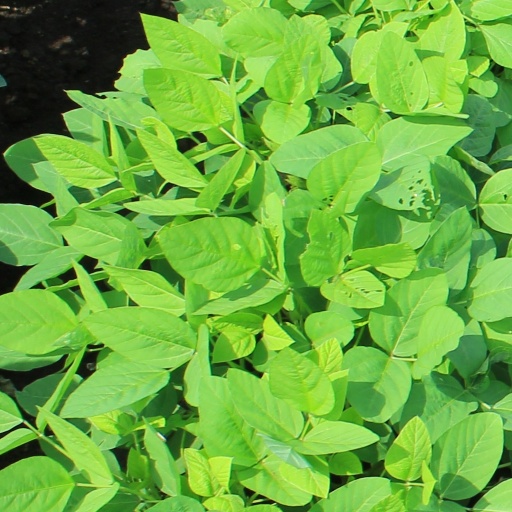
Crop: soybean